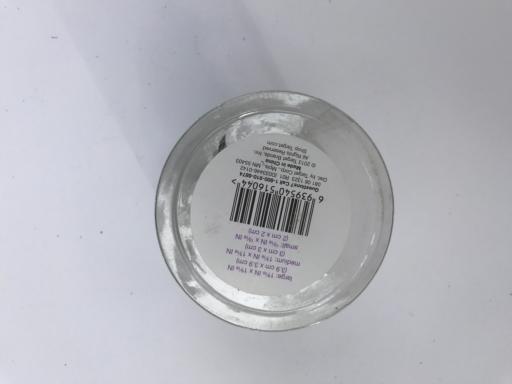
Waste category: plastic